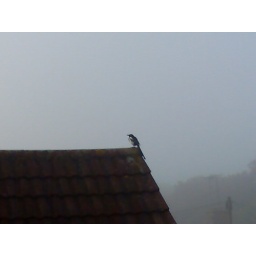
Magpie on the roof of a house near to my place in Muswell Hill, London